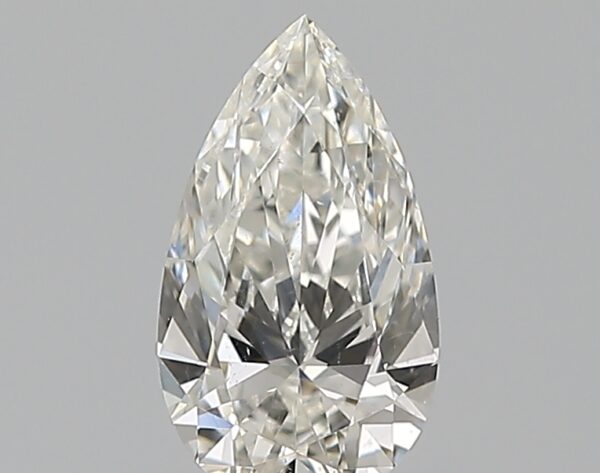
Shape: pear
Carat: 0.5
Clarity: SI1
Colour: H
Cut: EX
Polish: EX
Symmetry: VG
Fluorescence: N
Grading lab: GIA
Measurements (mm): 7.48 x 4.31 x 2.59